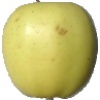
Label: Apple Golden 2